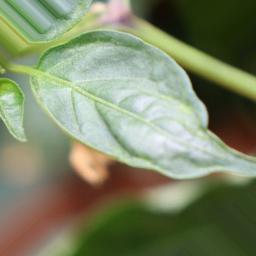
Label: mites_and_trips